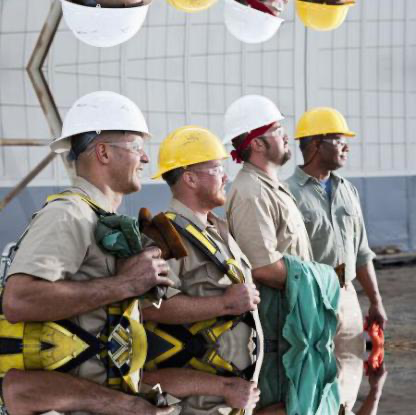
Objects in the image:
label: helmet
label: helmet
label: helmet
label: helmet
label: helmet
label: helmet
label: helmet
label: helmet